AZERTY

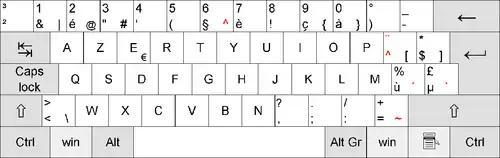
AZERTY layout used in the Dutch-speaking part of Belgium; it is the same as the French-speaking layout except the labels on the keys

The Belgian AZERTY keyboard allows for the placing of accents on vowels without recourse to encoding via the Alt key + code. This is made possible by the provision of dead keys for each type of accent: ^ ¨ ´ ` (the last two being generated by the combinations and respectively).